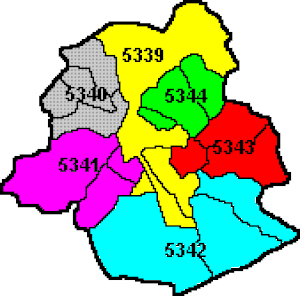
Les 19 communes de Bruxelles regroupées en 6 zones de police avec leur Code respectif.